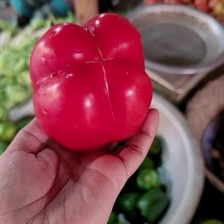
Label: capsicum